Sanitary manhole

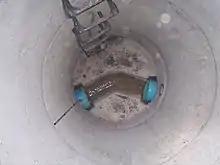
A channel inside a sanitary manhole

A sanitary manhole (sewer manhole, sanitary sewer manhole or sewer maintenance hole) is a manhole that is used as an access point for maintenance and inspection of an underground sanitary sewer system. Sanitary manholes are sometimes used as vents to prevent the buildup of pressurized sewage gas. Additionally, they are used for debris removal, and application of chemicals such as degreaser and insecticide.